Sport in Winnipeg

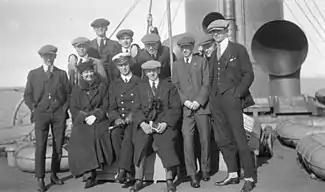
Picture of the Gold Medal-winning Winnipeg Falcons taken en route to the 1920 Olympics (photo includes an unidentified ship's officer and a woman)

Winnipeg has a storied hockey history and has been home to several top amateur and professional hockey clubs.